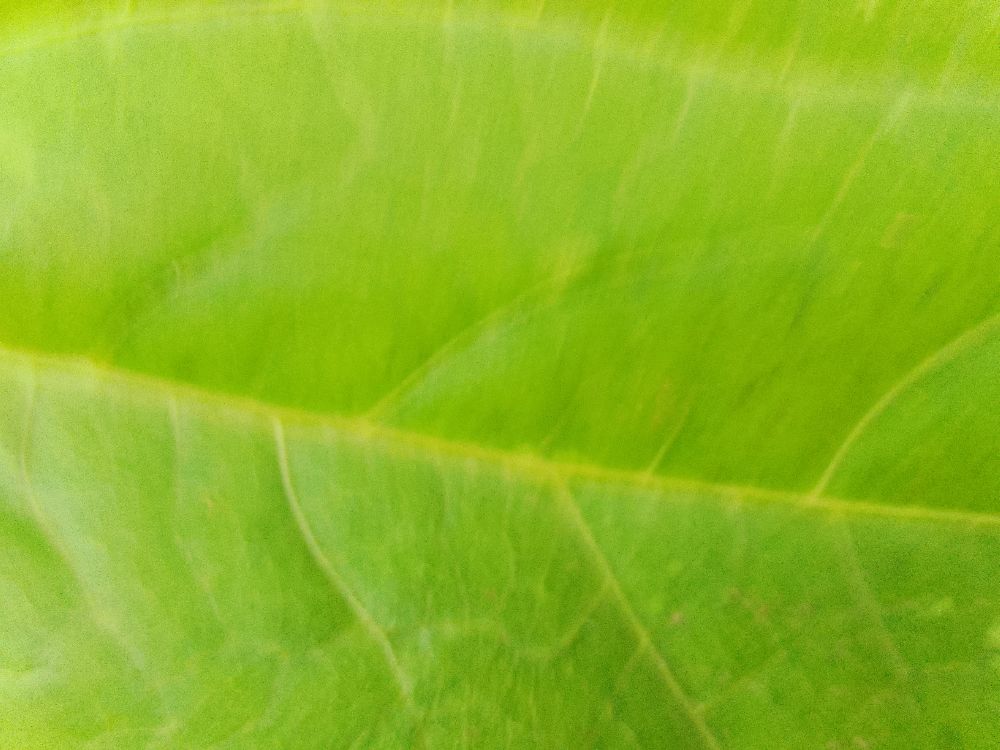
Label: healthy